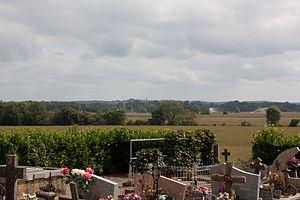
Sombrun est une commune française située dans le département des Hautes-Pyrénées, en région Occitanie. Le village appartient historiquement au pays de Rivière-Basse, situé aux confins de la Bigorre, du Béarn et de l'Armagnac.